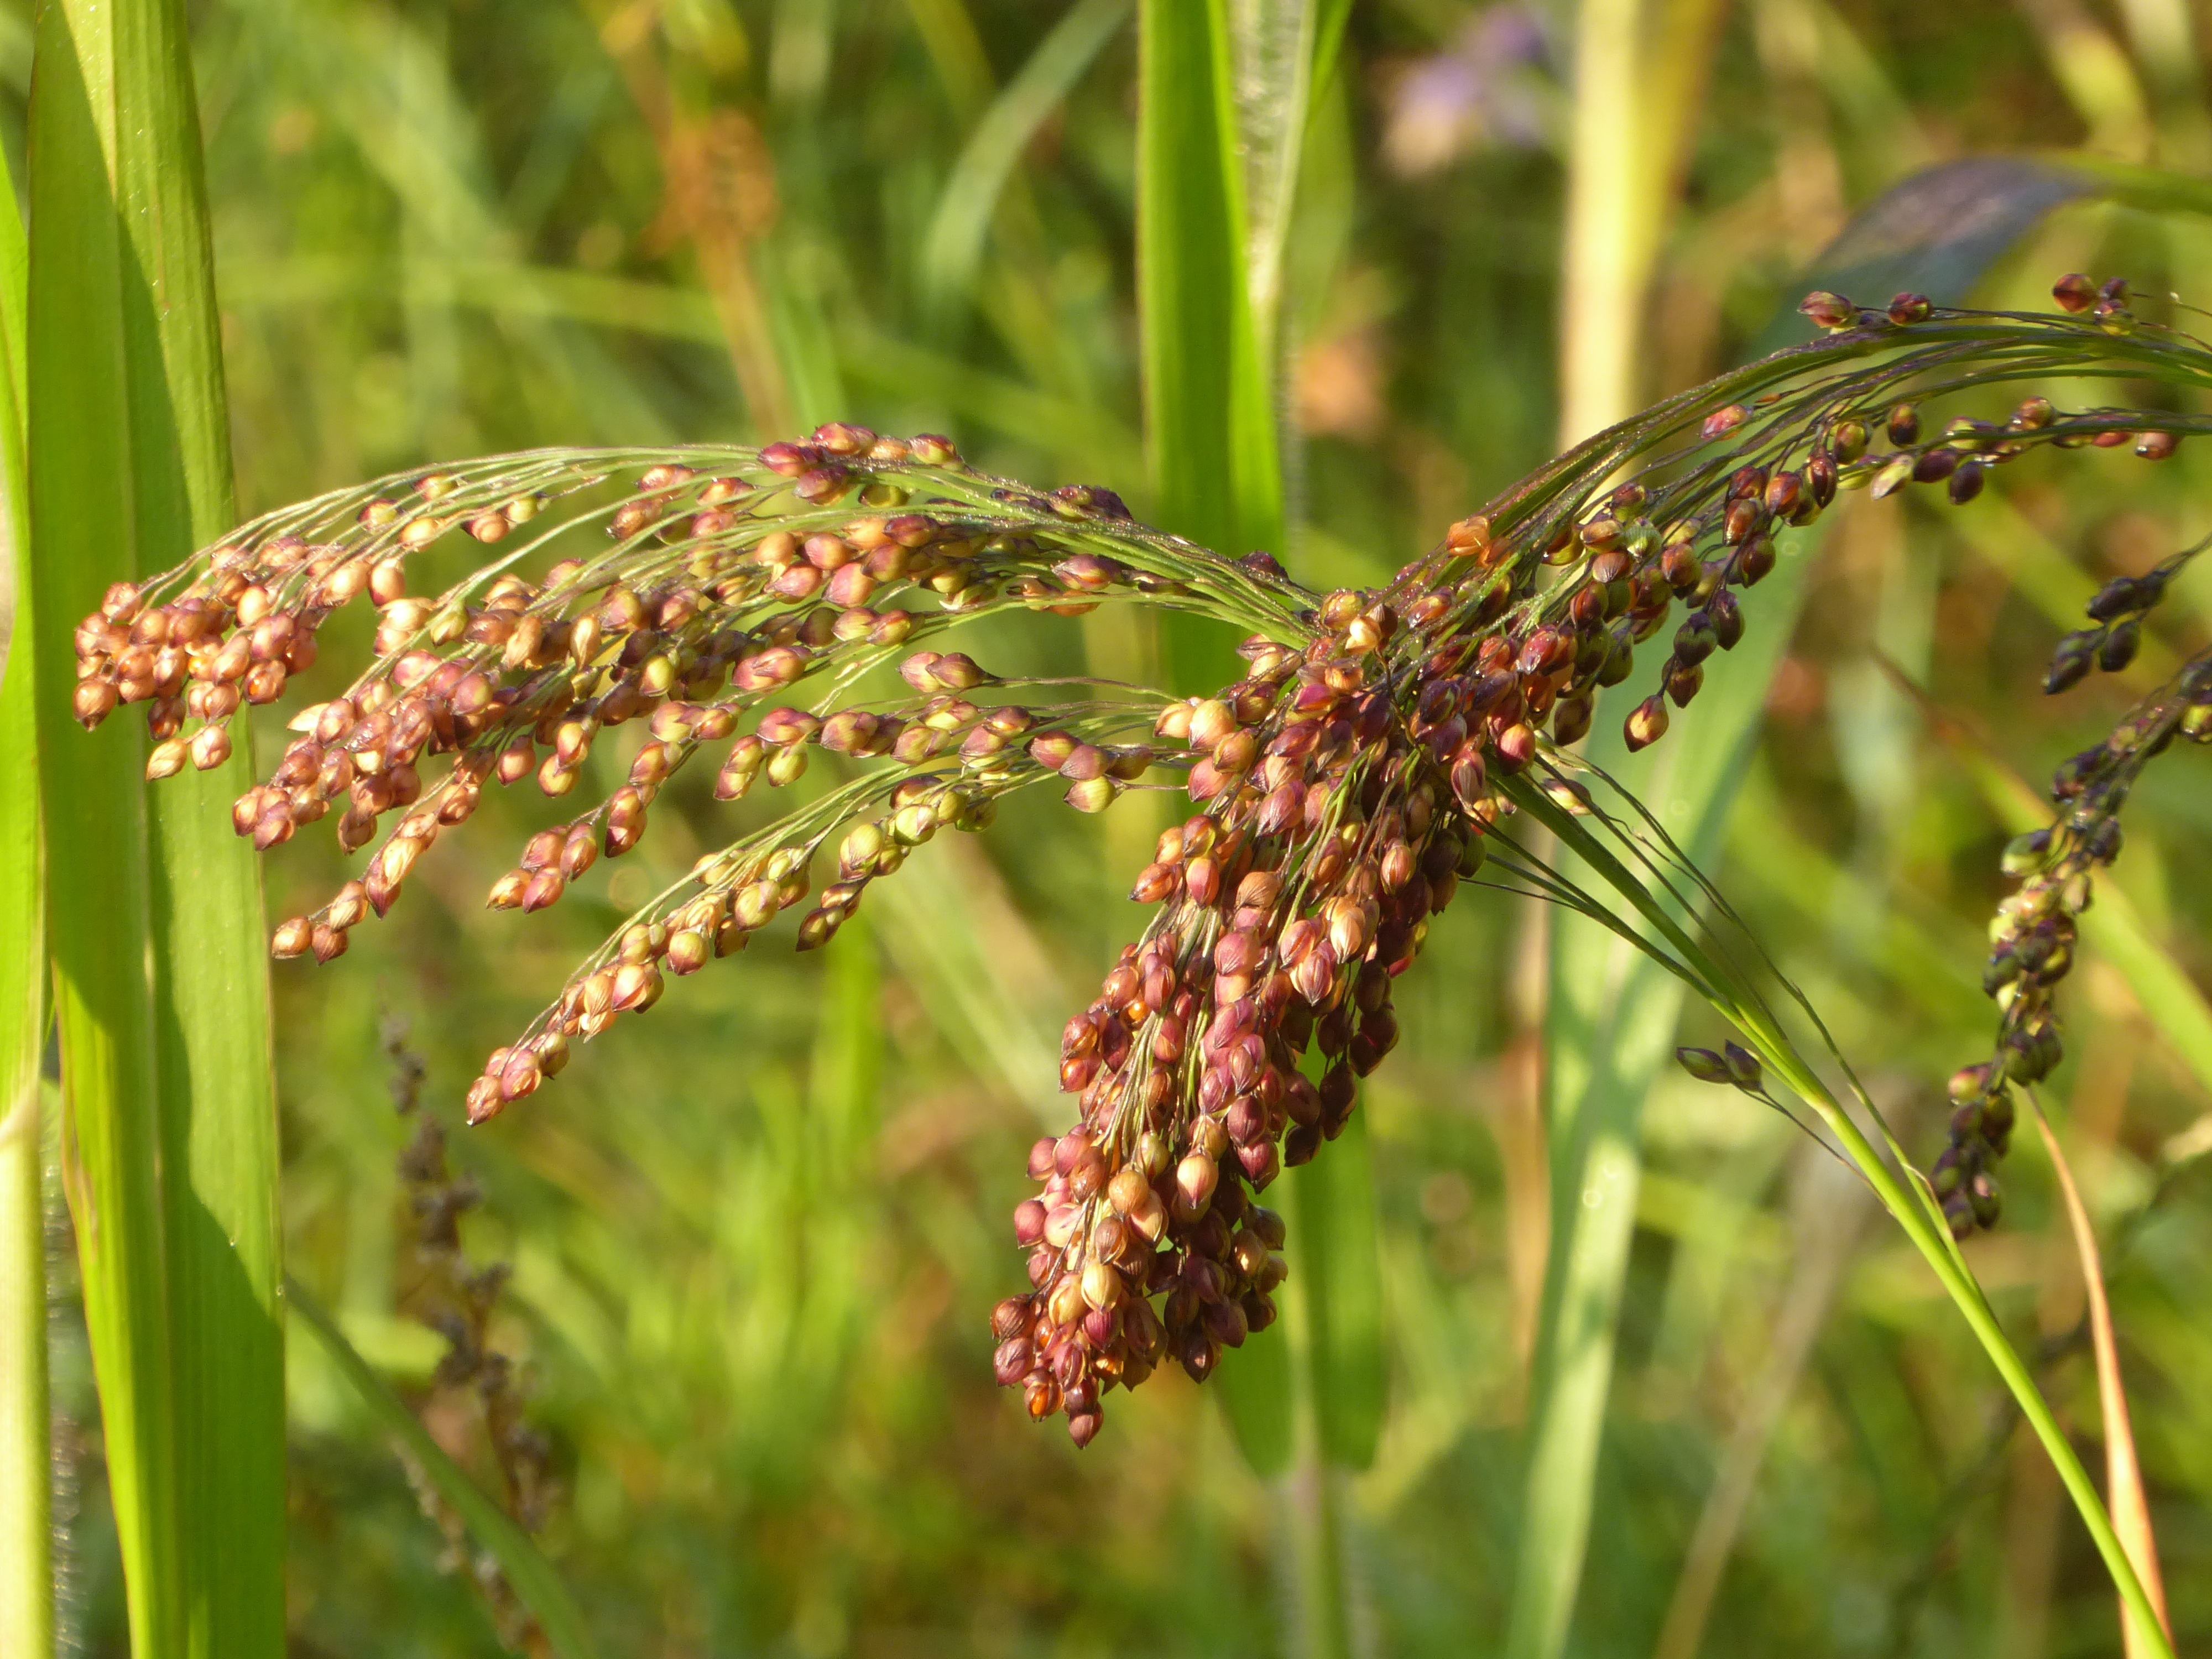
nature, grass, dew, plant, field, meadow, prairie, flower, food, herb, crop, botany, agriculture, flora, cereal, late summer, macro photography, morning sun, fertility, plumes, flowering plant, grass family, plant stem, land plant